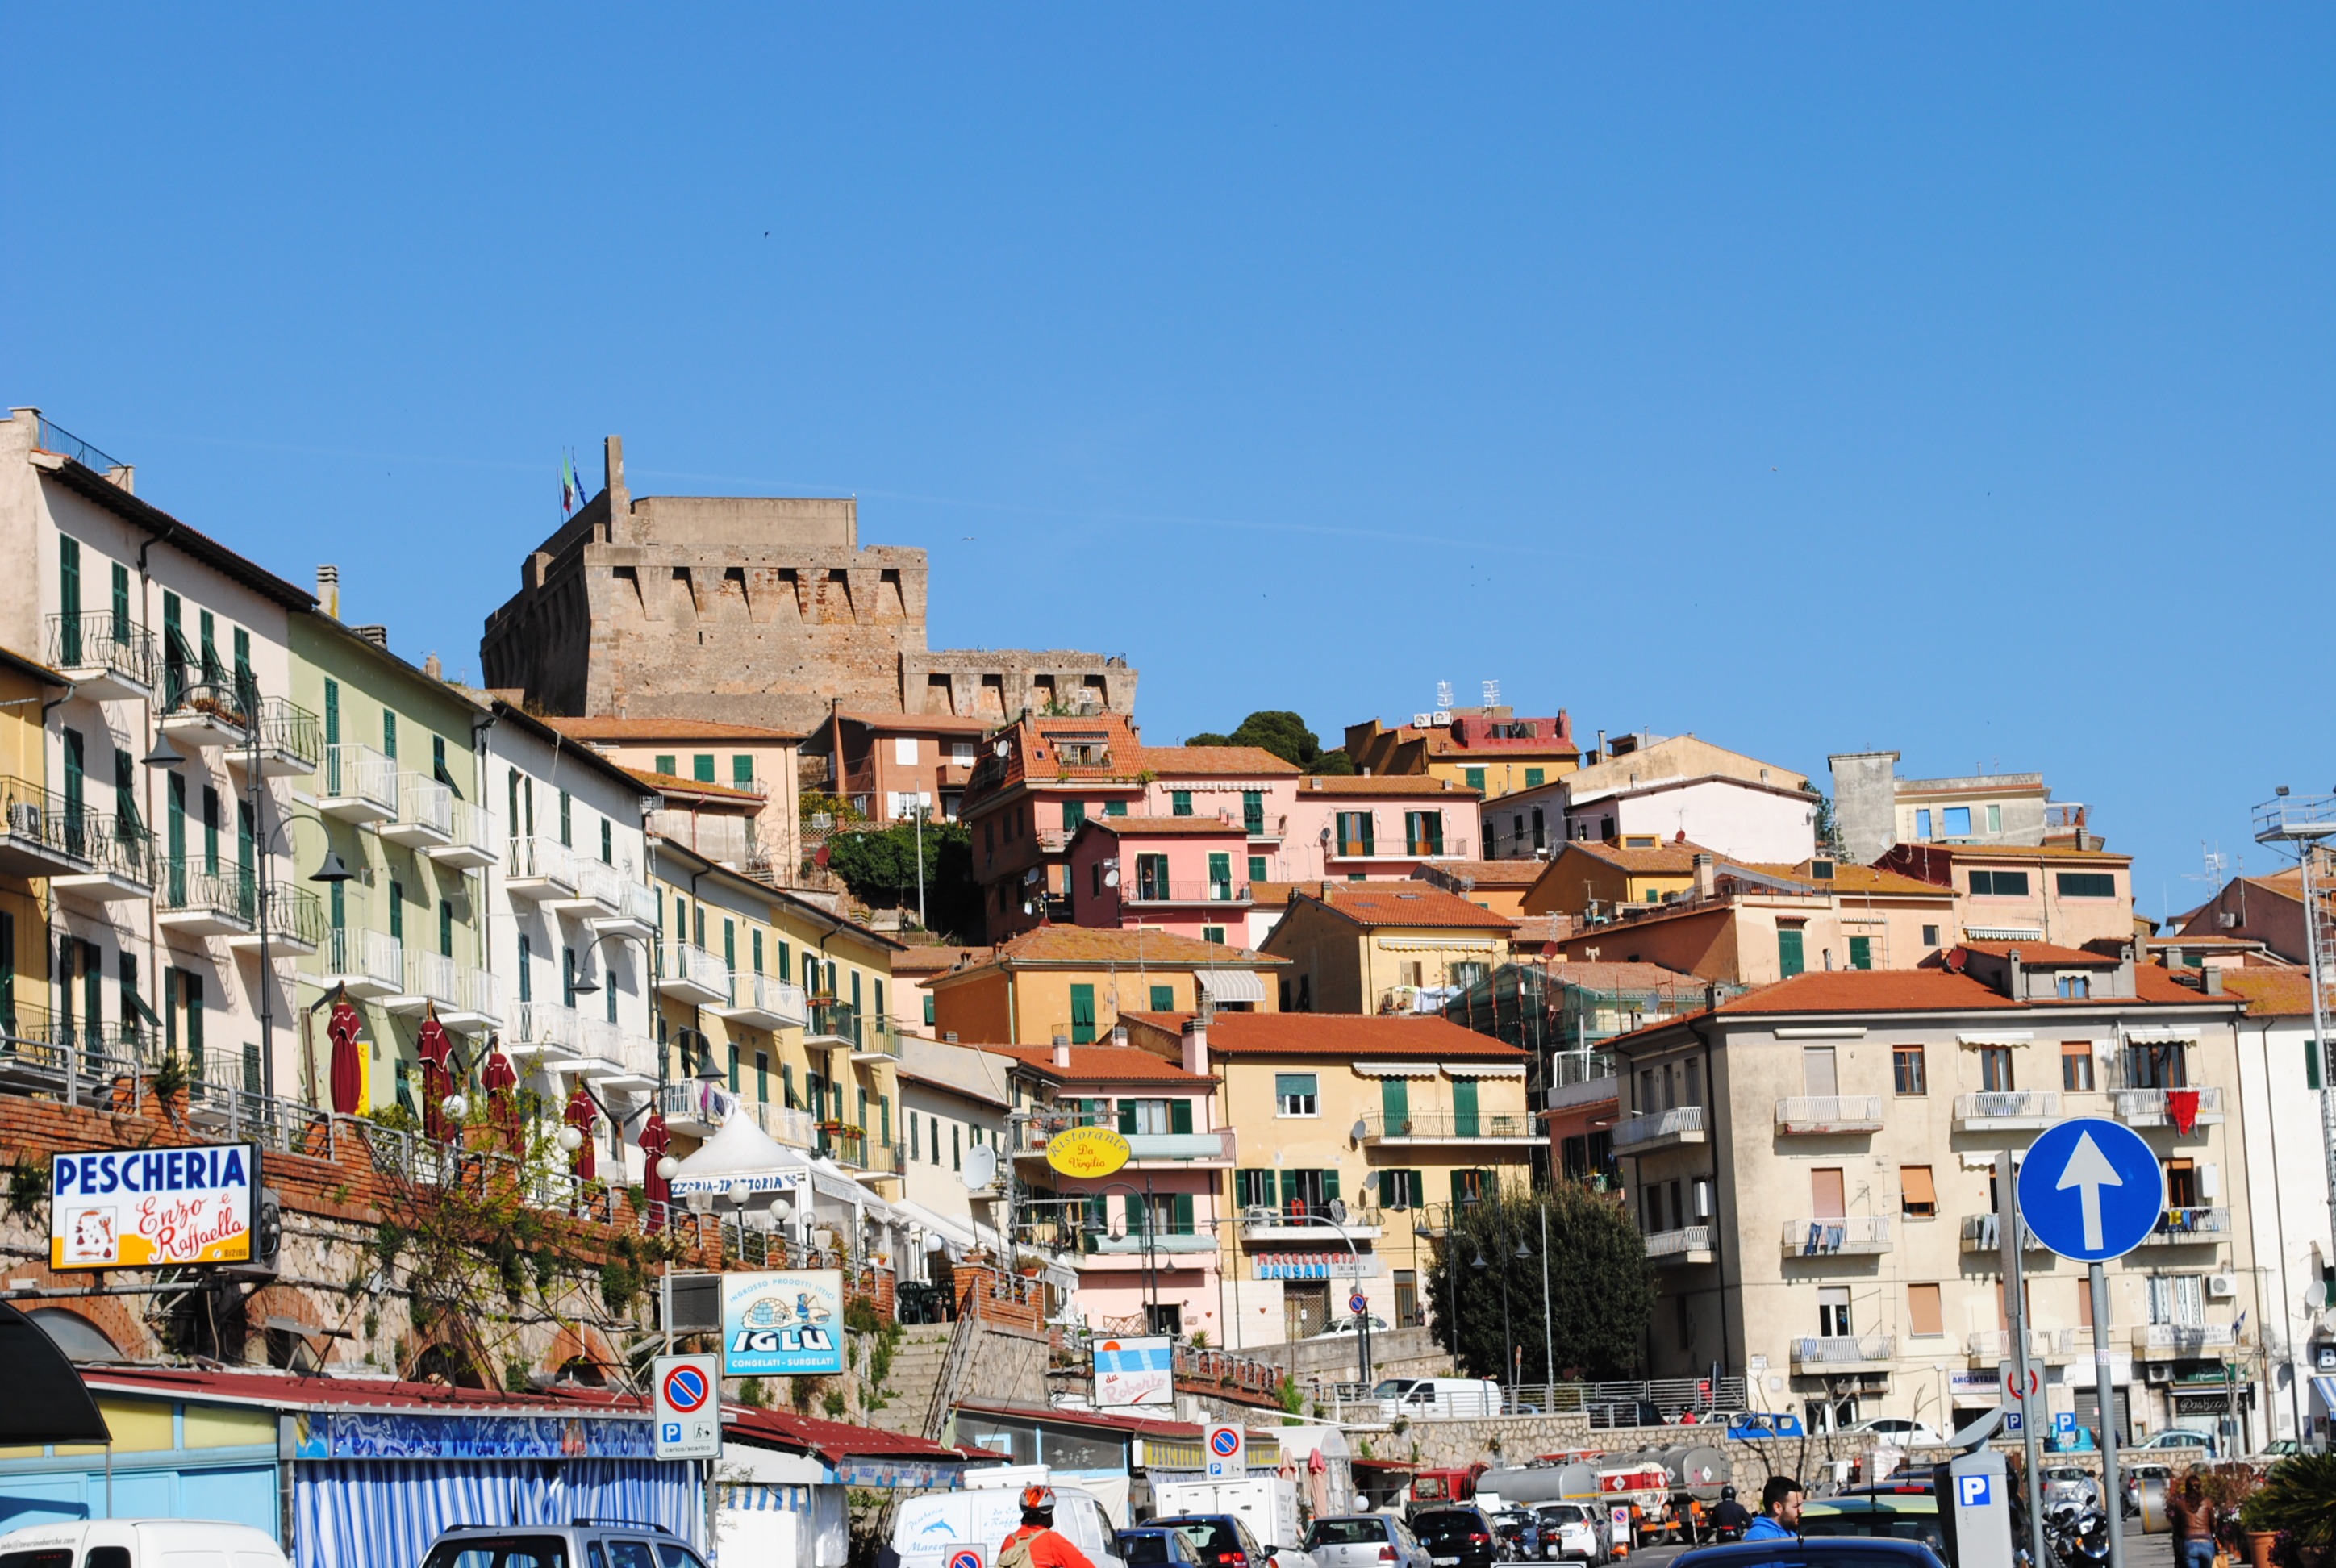
sea, coast, sky, town, city, cityscape, vacation, village, italy, blue, port, tourism, waterway, garda, infrastructure, malcesine, neighbourhood, port city, residential area, geographical feature, human settlement